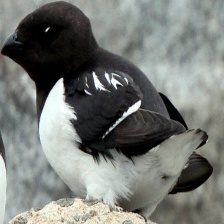
Species: LITTLE AUK
Scientific name: ALLE ALLE